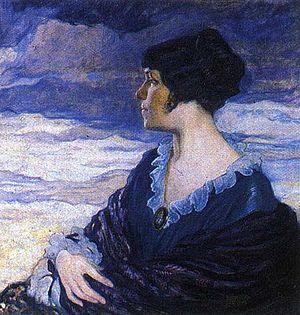
Olga Della-Vos-Kardovskaïa née le 2 septembre 1875, dans l'Empire russe à Tchernihiv et morte en 1952, à Leningrad, URSS, est une peintre et graphiste ukrainienne et russe.